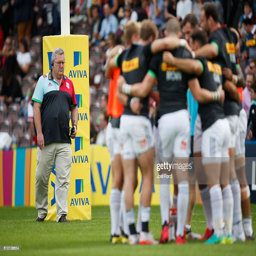
director of person during the match .